John M. Cannella

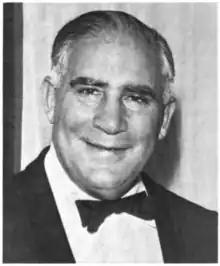

John Matthew Cannella (February 8, 1908 – October 30, 1996) was a United States district judge of the United States District Court for the Southern District of New York. He previously played as an offensive lineman in the National Football League (NFL) for the New York Giants in the 1930s.